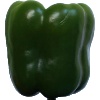
Label: green_pepper